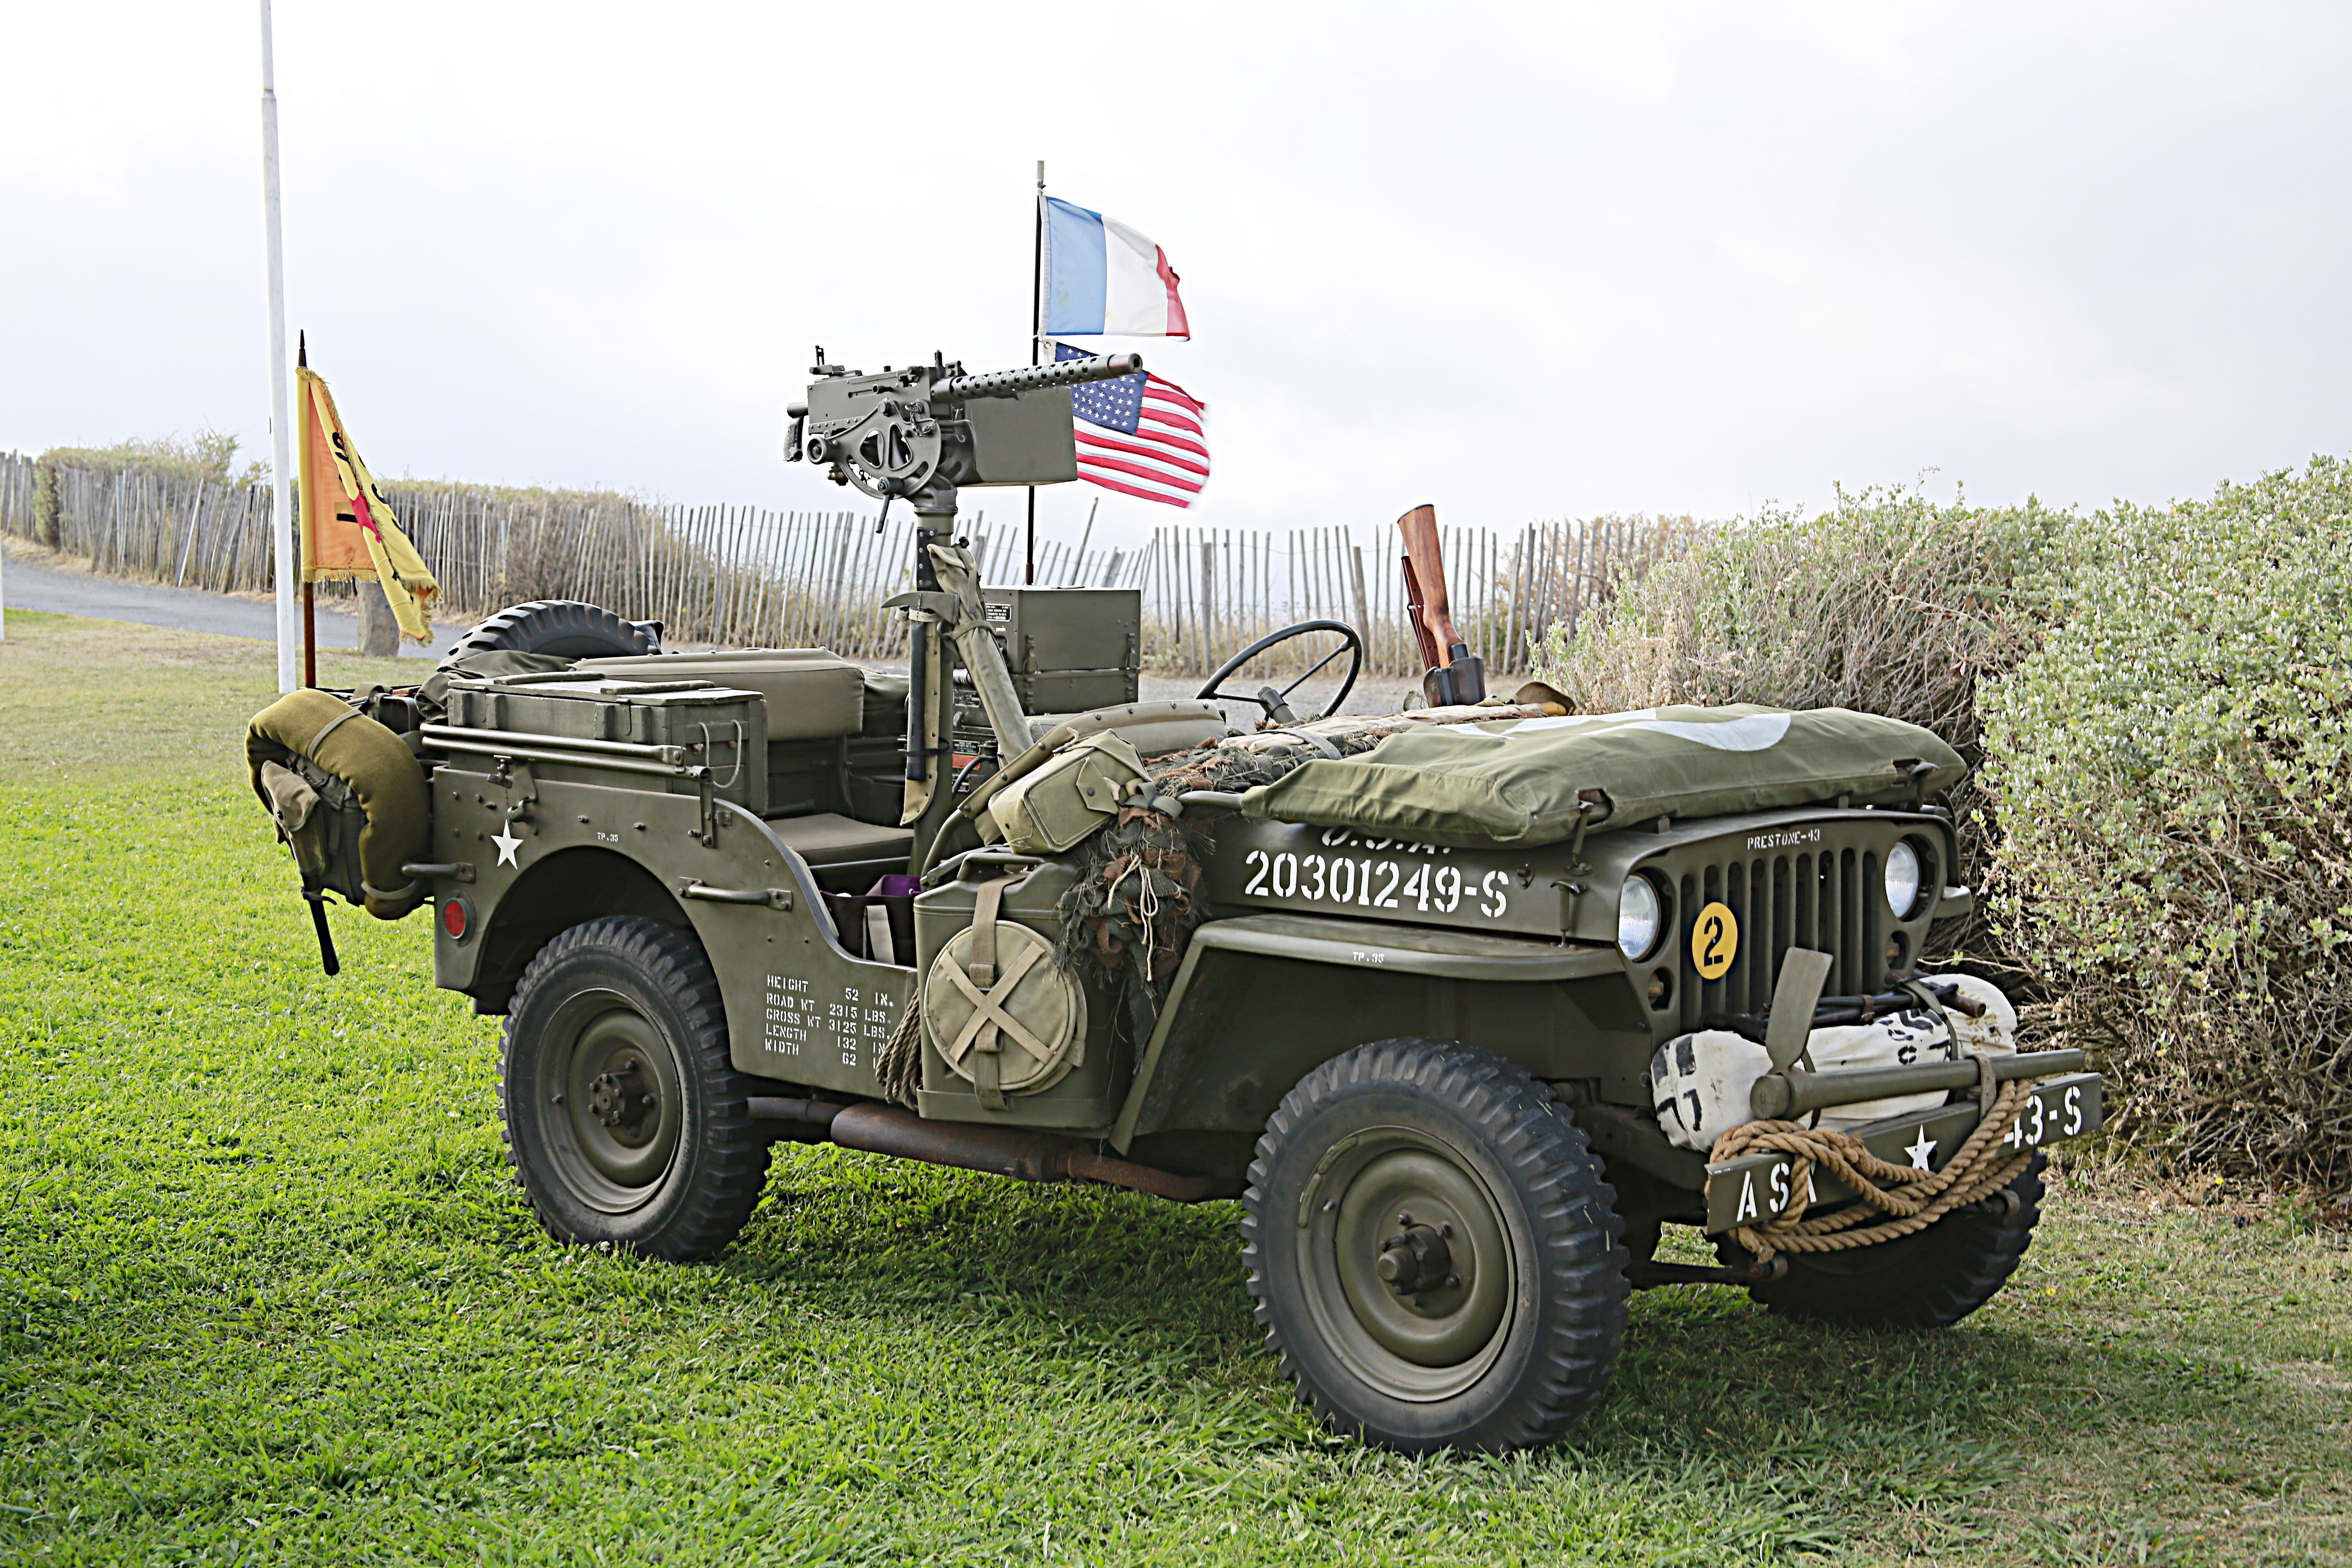
car, jeep, military, soldier, army, vehicle, american, commemoration, off road vehicle, armored car, automobile make, off roading, military vehicle